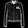
Label: Coat